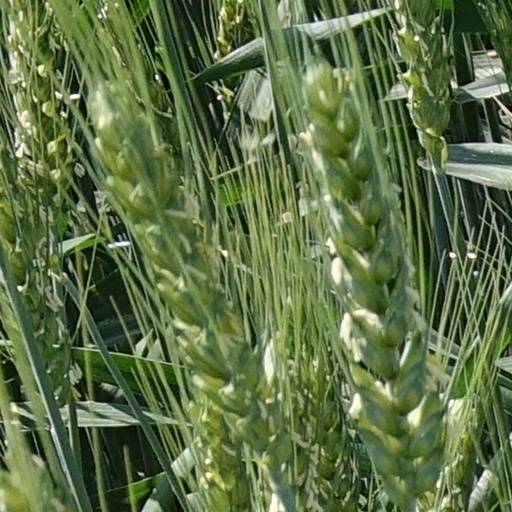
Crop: wheat